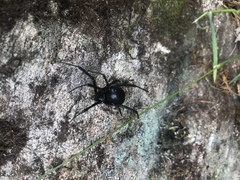
Species: Lactrodectus_hesperus